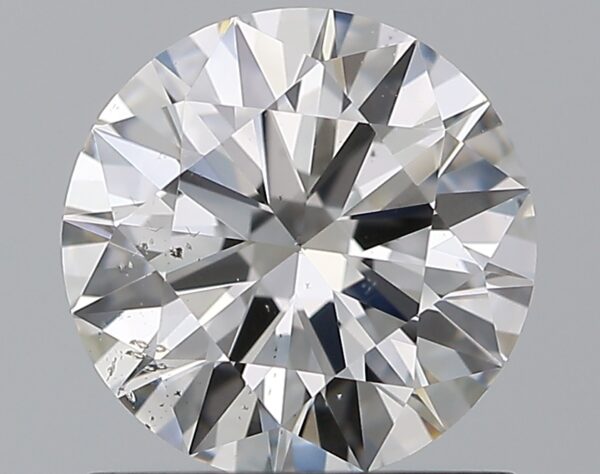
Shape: round
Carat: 1
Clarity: SI1
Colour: E
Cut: EX
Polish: EX
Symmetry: EX
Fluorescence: N
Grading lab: GIA
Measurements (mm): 6.51 x 6.54 x 3.9